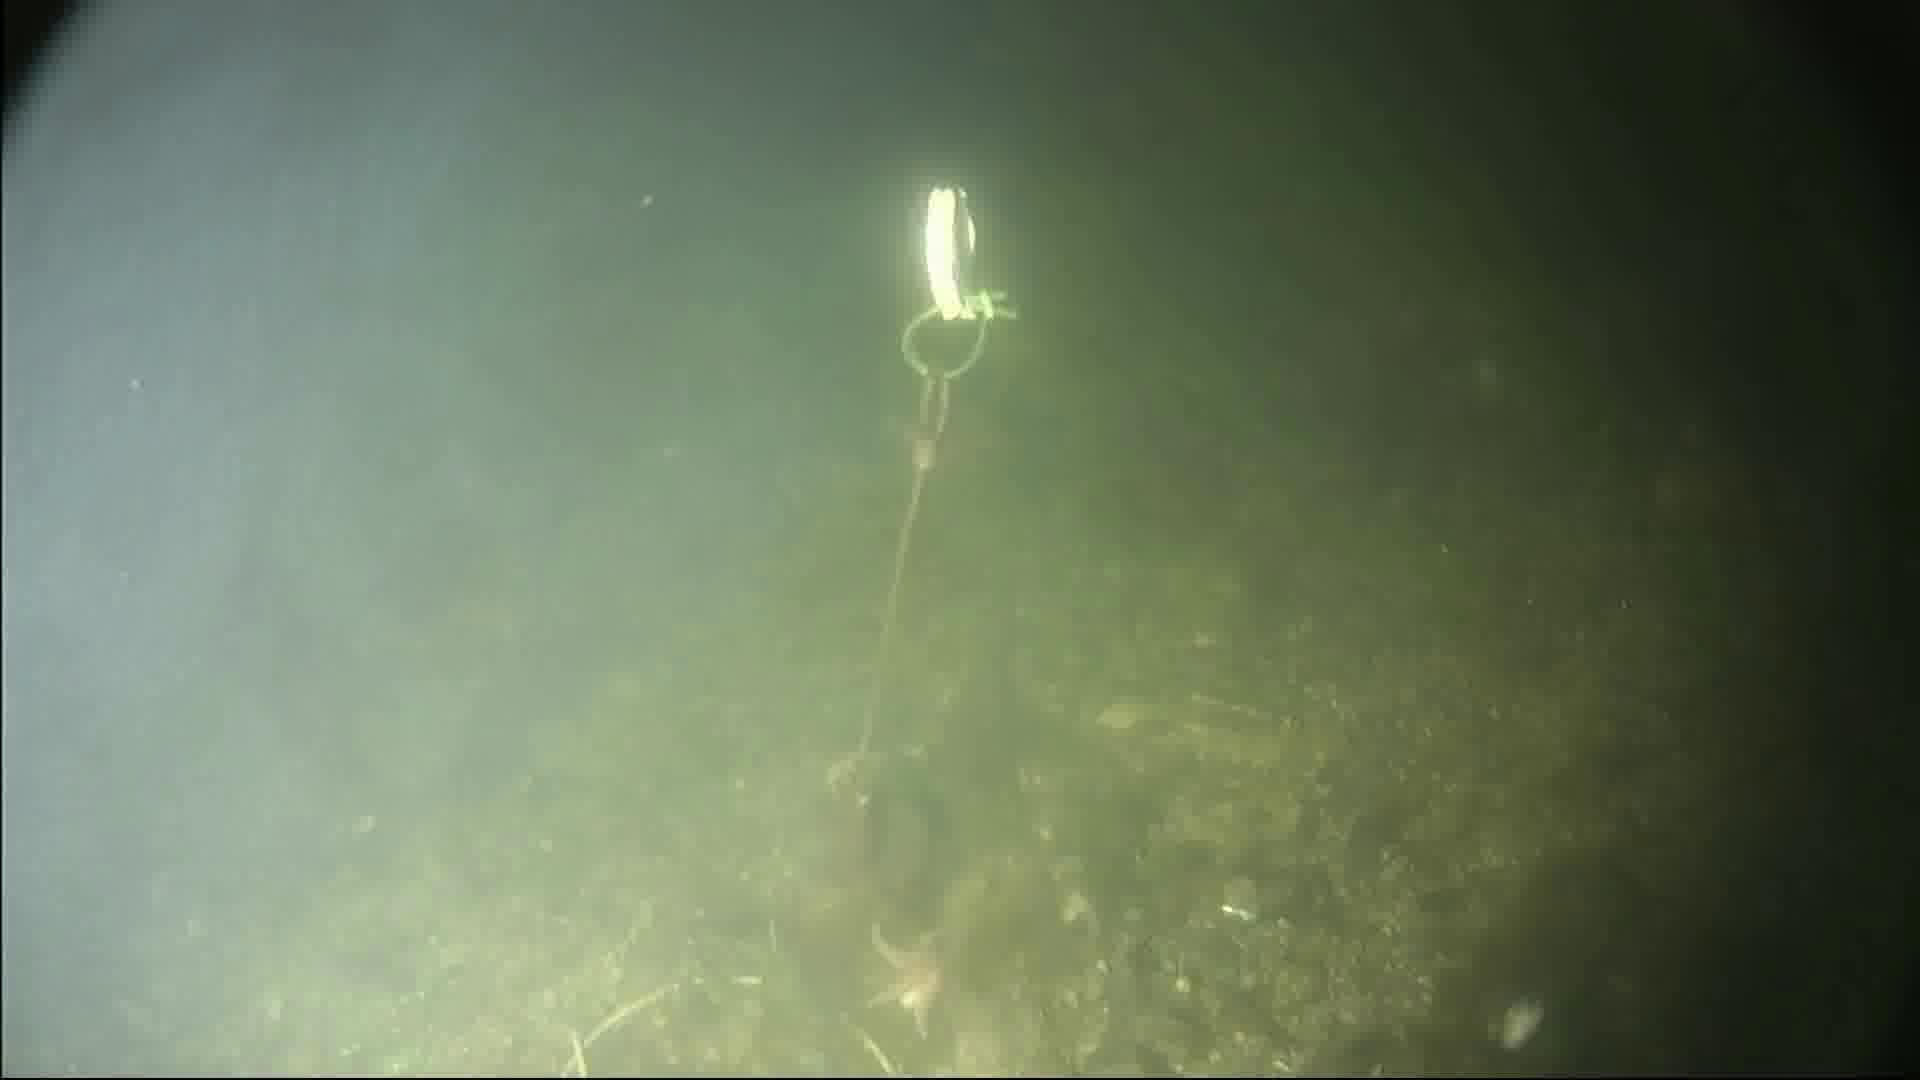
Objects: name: starfish